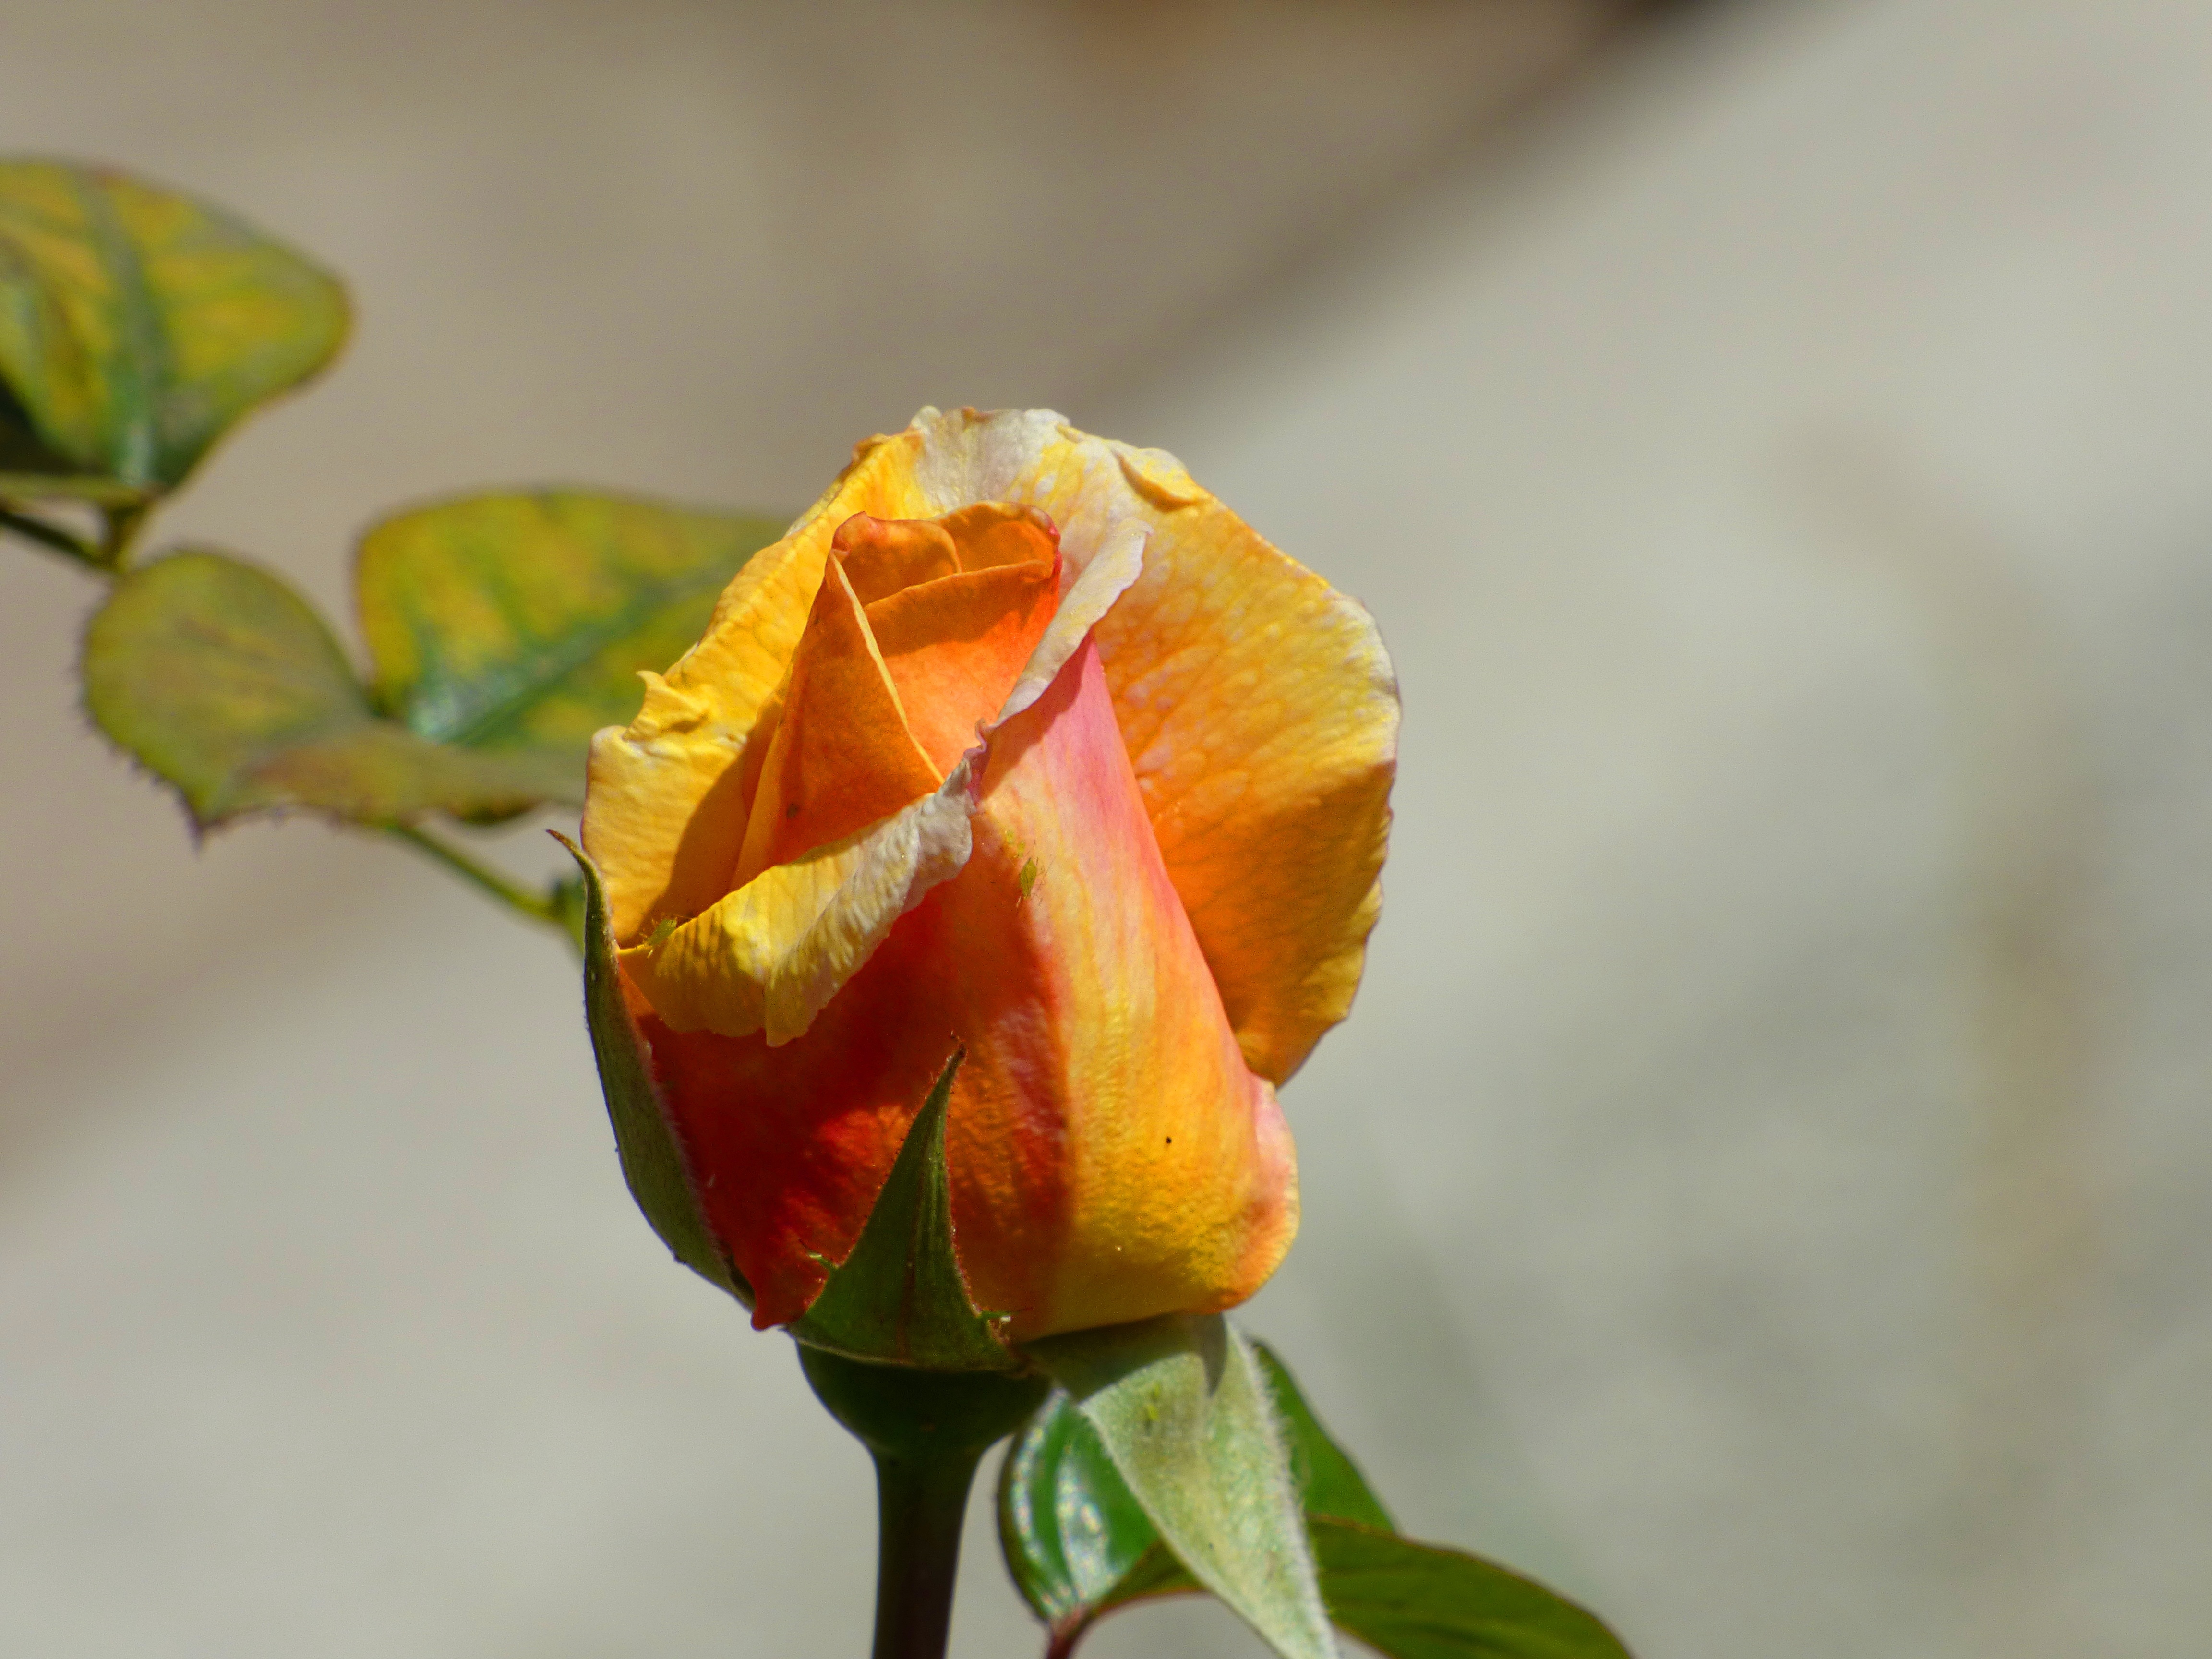
nature, blossom, plant, leaf, flower, petal, rose, botany, yellow, flora, yellow flower, close up, petals, beauty, bud, macro photography, cocoon, flowering plant, garden roses, rose family, grown up, plant stem, land plant